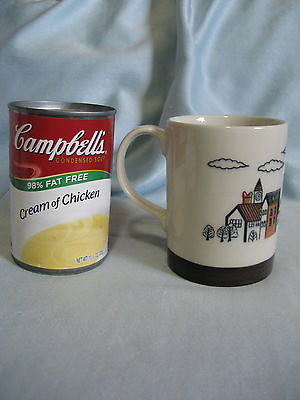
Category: mug